William Halfpenny

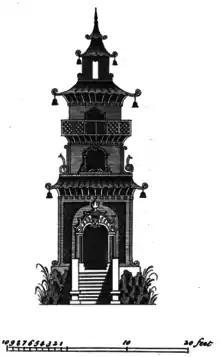
Plate 55, "The Elevation of a Chinese Gazebo", from "Rural Architecture in the Chinese Taste", 1755, in which the word "gazebo" is first recorded in English

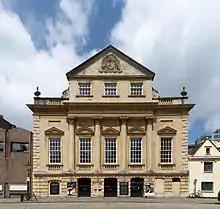
The Coopers' Hall, Bristol, one of the largest and most certain attributions to Halfpenny

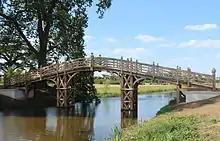
The recreated Chinese Bridge at Croome Court, to Halfpenny's design

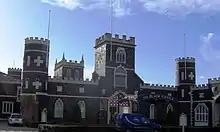
Black Castle, Bristol, perhaps by Halfpenny

William Halfpenny (active 1723–1755) was an English architect and builder in the first half of the 18th century, and prolific author of builder's pattern books. In some of his publications he described himself as "architect and carpenter", and his books concentrate on the practical information a builder would need, as well as addressing "gentleman draughtsmen" designing their own houses. They were a popular alternative to the very expensive architectural treatises by British authors such as Colen Campbell and James Gibbs, or foreigners such as Serlio or Palladio (Halfpenny published a short work "correcting" some of the latter's mistakes).